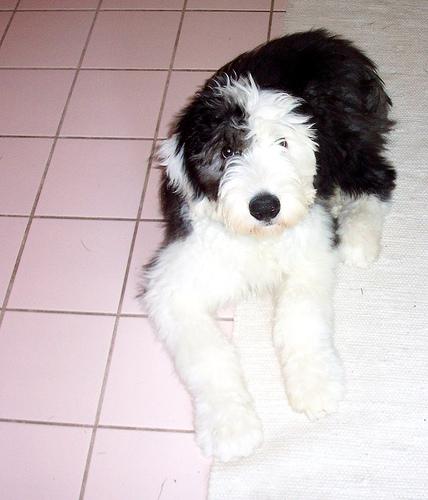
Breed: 257-n000108-Old_English_sheepdog